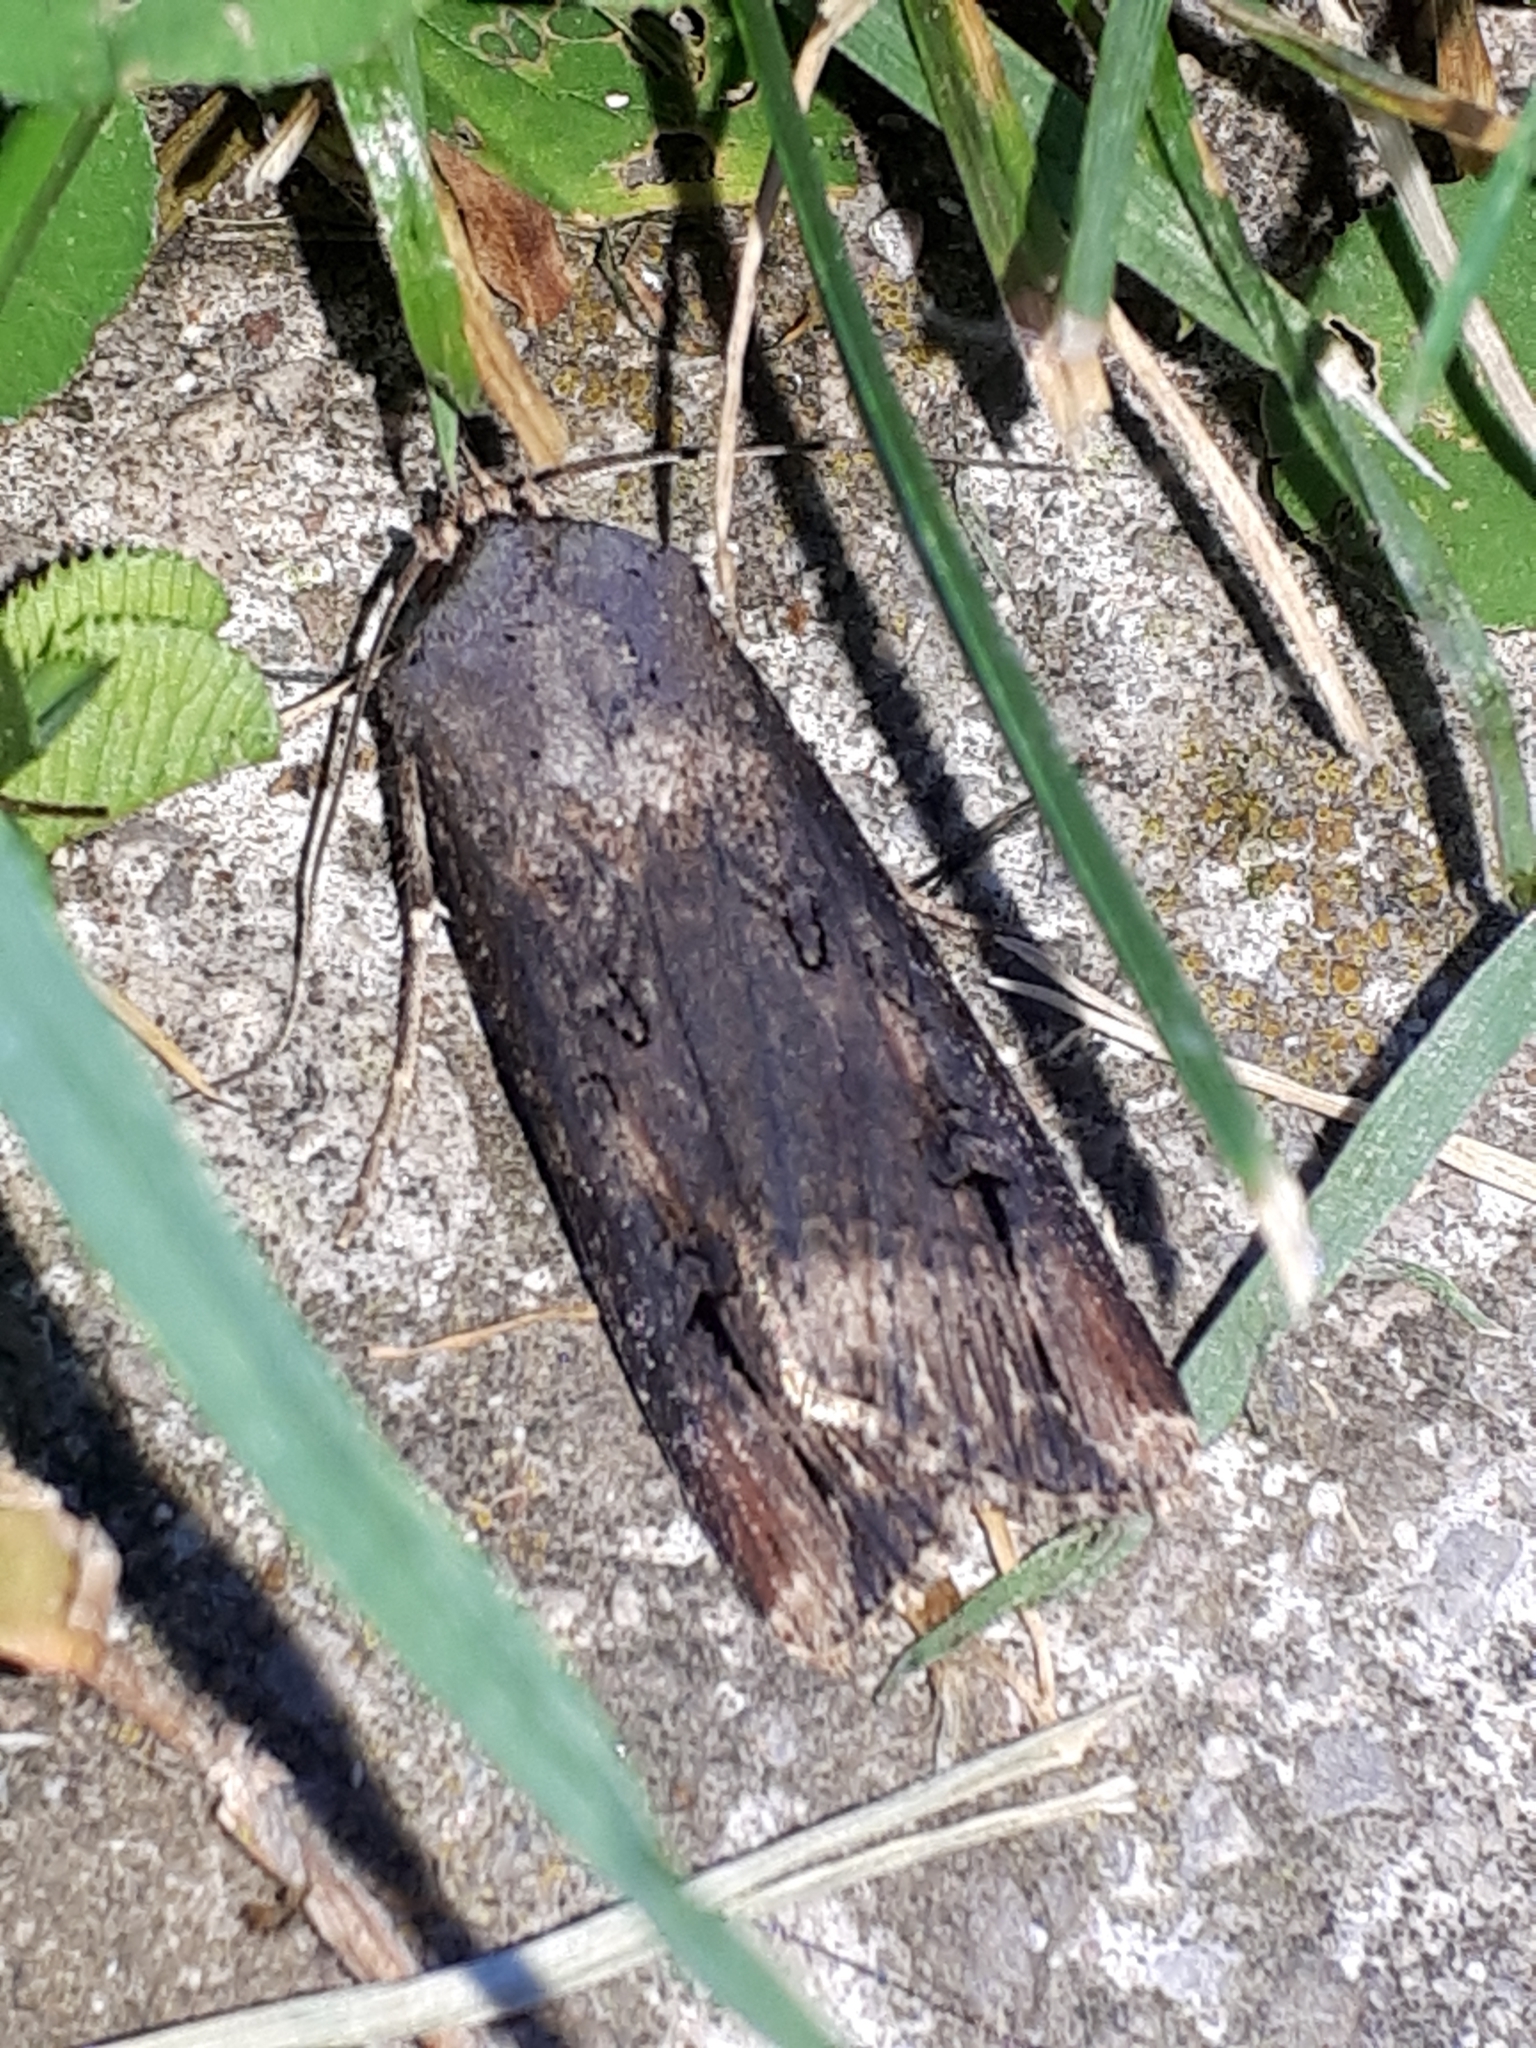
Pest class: cutworms